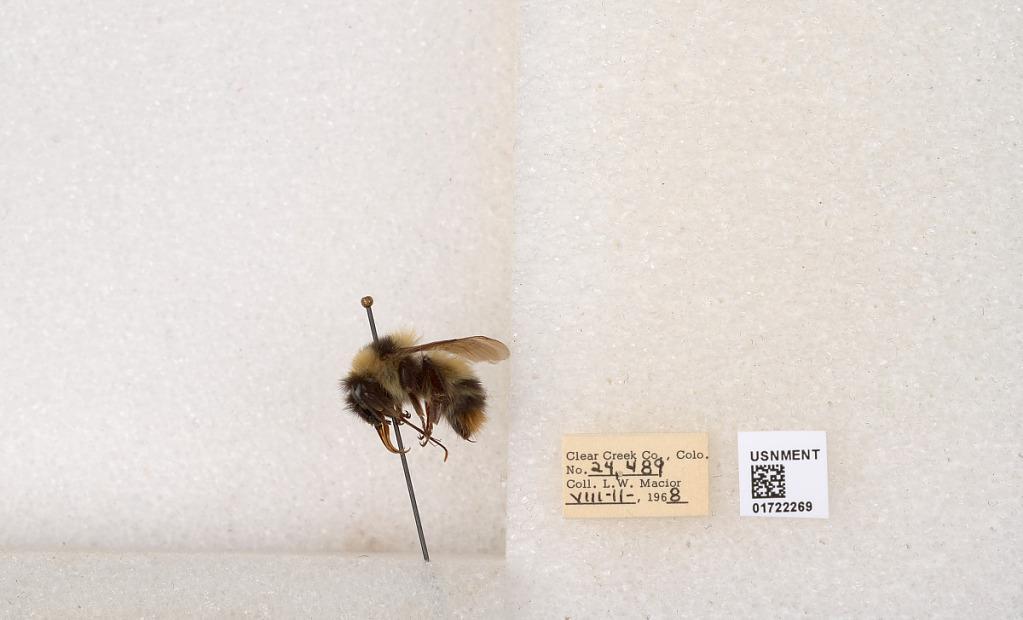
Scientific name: Bombus kirbyellus
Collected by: L. Macior
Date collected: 1968-8-11
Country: United States
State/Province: Colorado
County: Clear Creek
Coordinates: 39.6891, -105.644